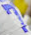
Number: 7